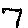
Label: 7